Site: brandenburg
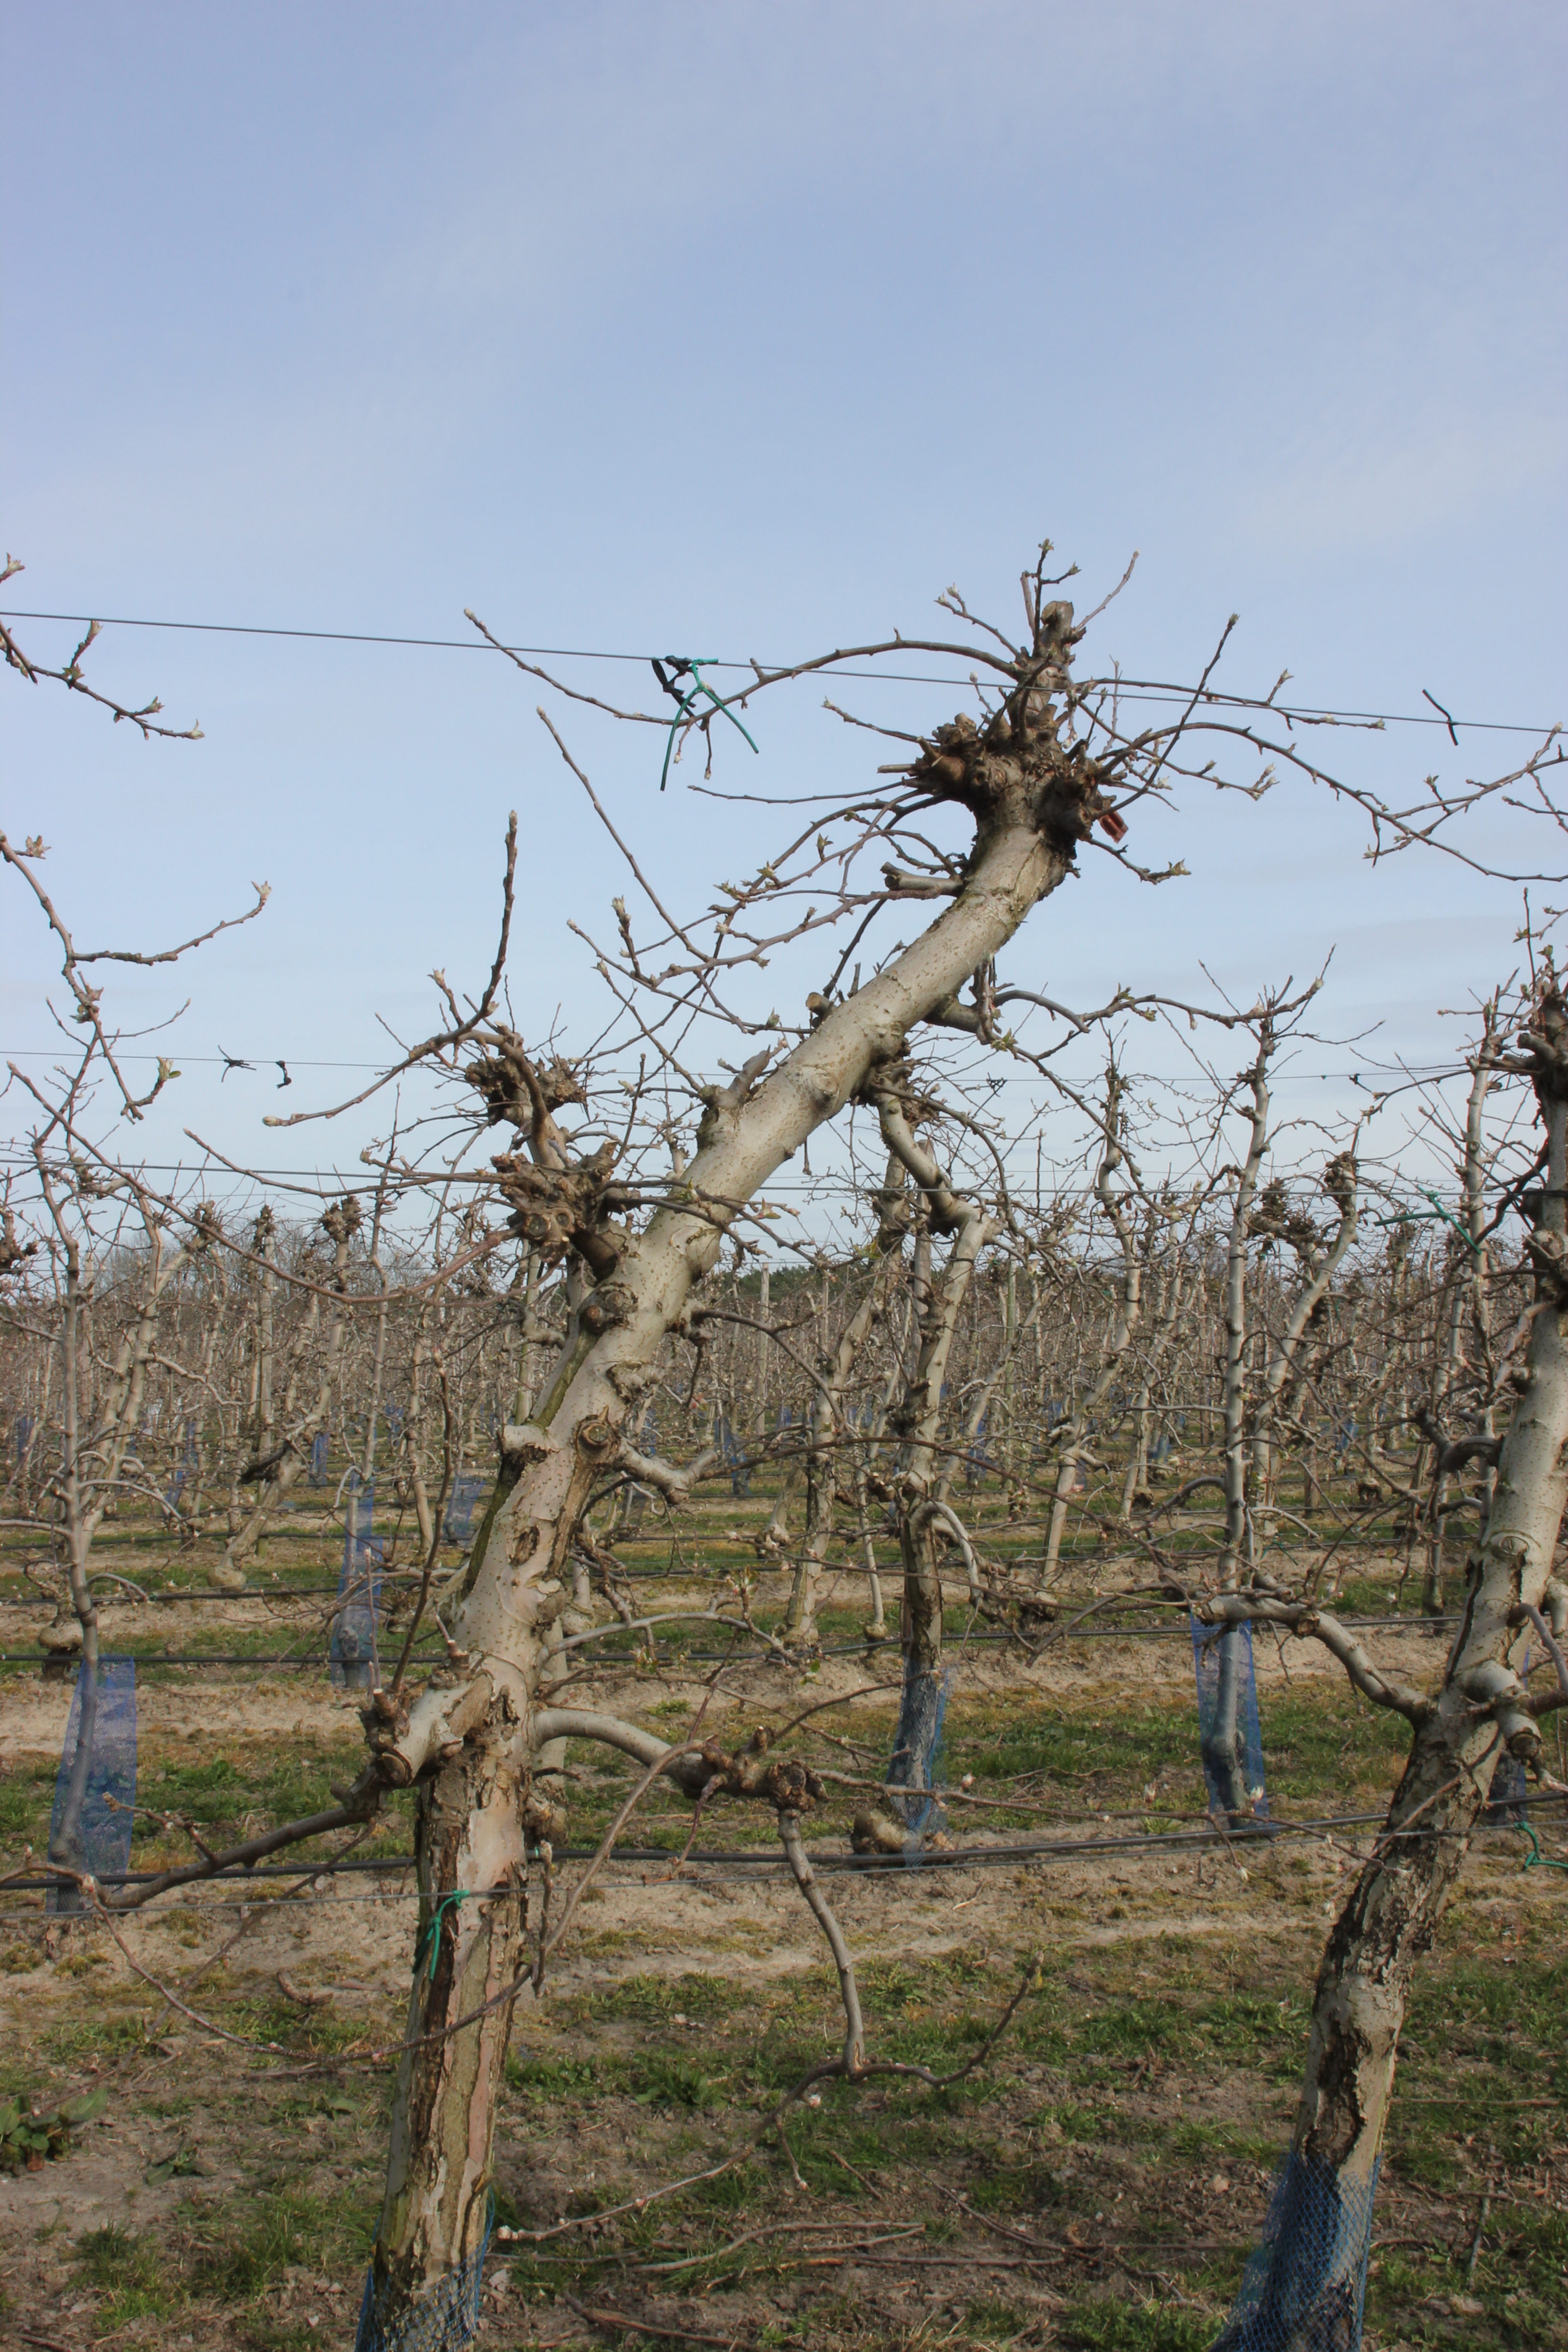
Growth stage (BBCH 54): Inflorescence emergence